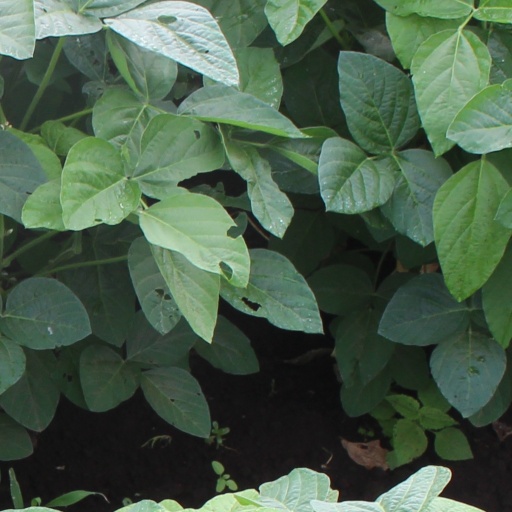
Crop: soybean